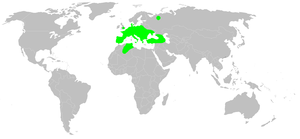
Nigma walckenaeri est une espèce d'araignées aranéomorphes de la famille des Dictynidae.